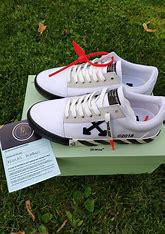
Brand: Off-White
Model: Off Vulc